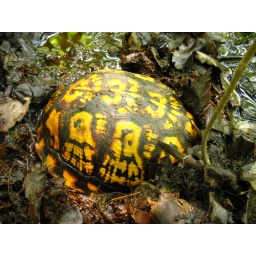
box turtle in the mud